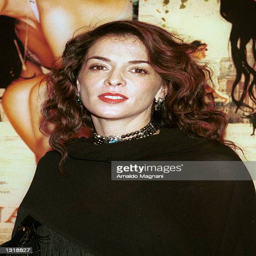
actor attends the world premiere of the film